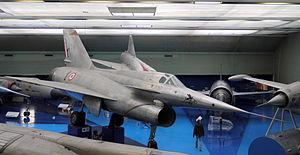
Chasseur Nord 1500 Griffon II prototype à propulsion mixte turboréacteur et statoréacteur (1957), Musée de l'Air et de l'Espace, Paris Le Bourget (France)